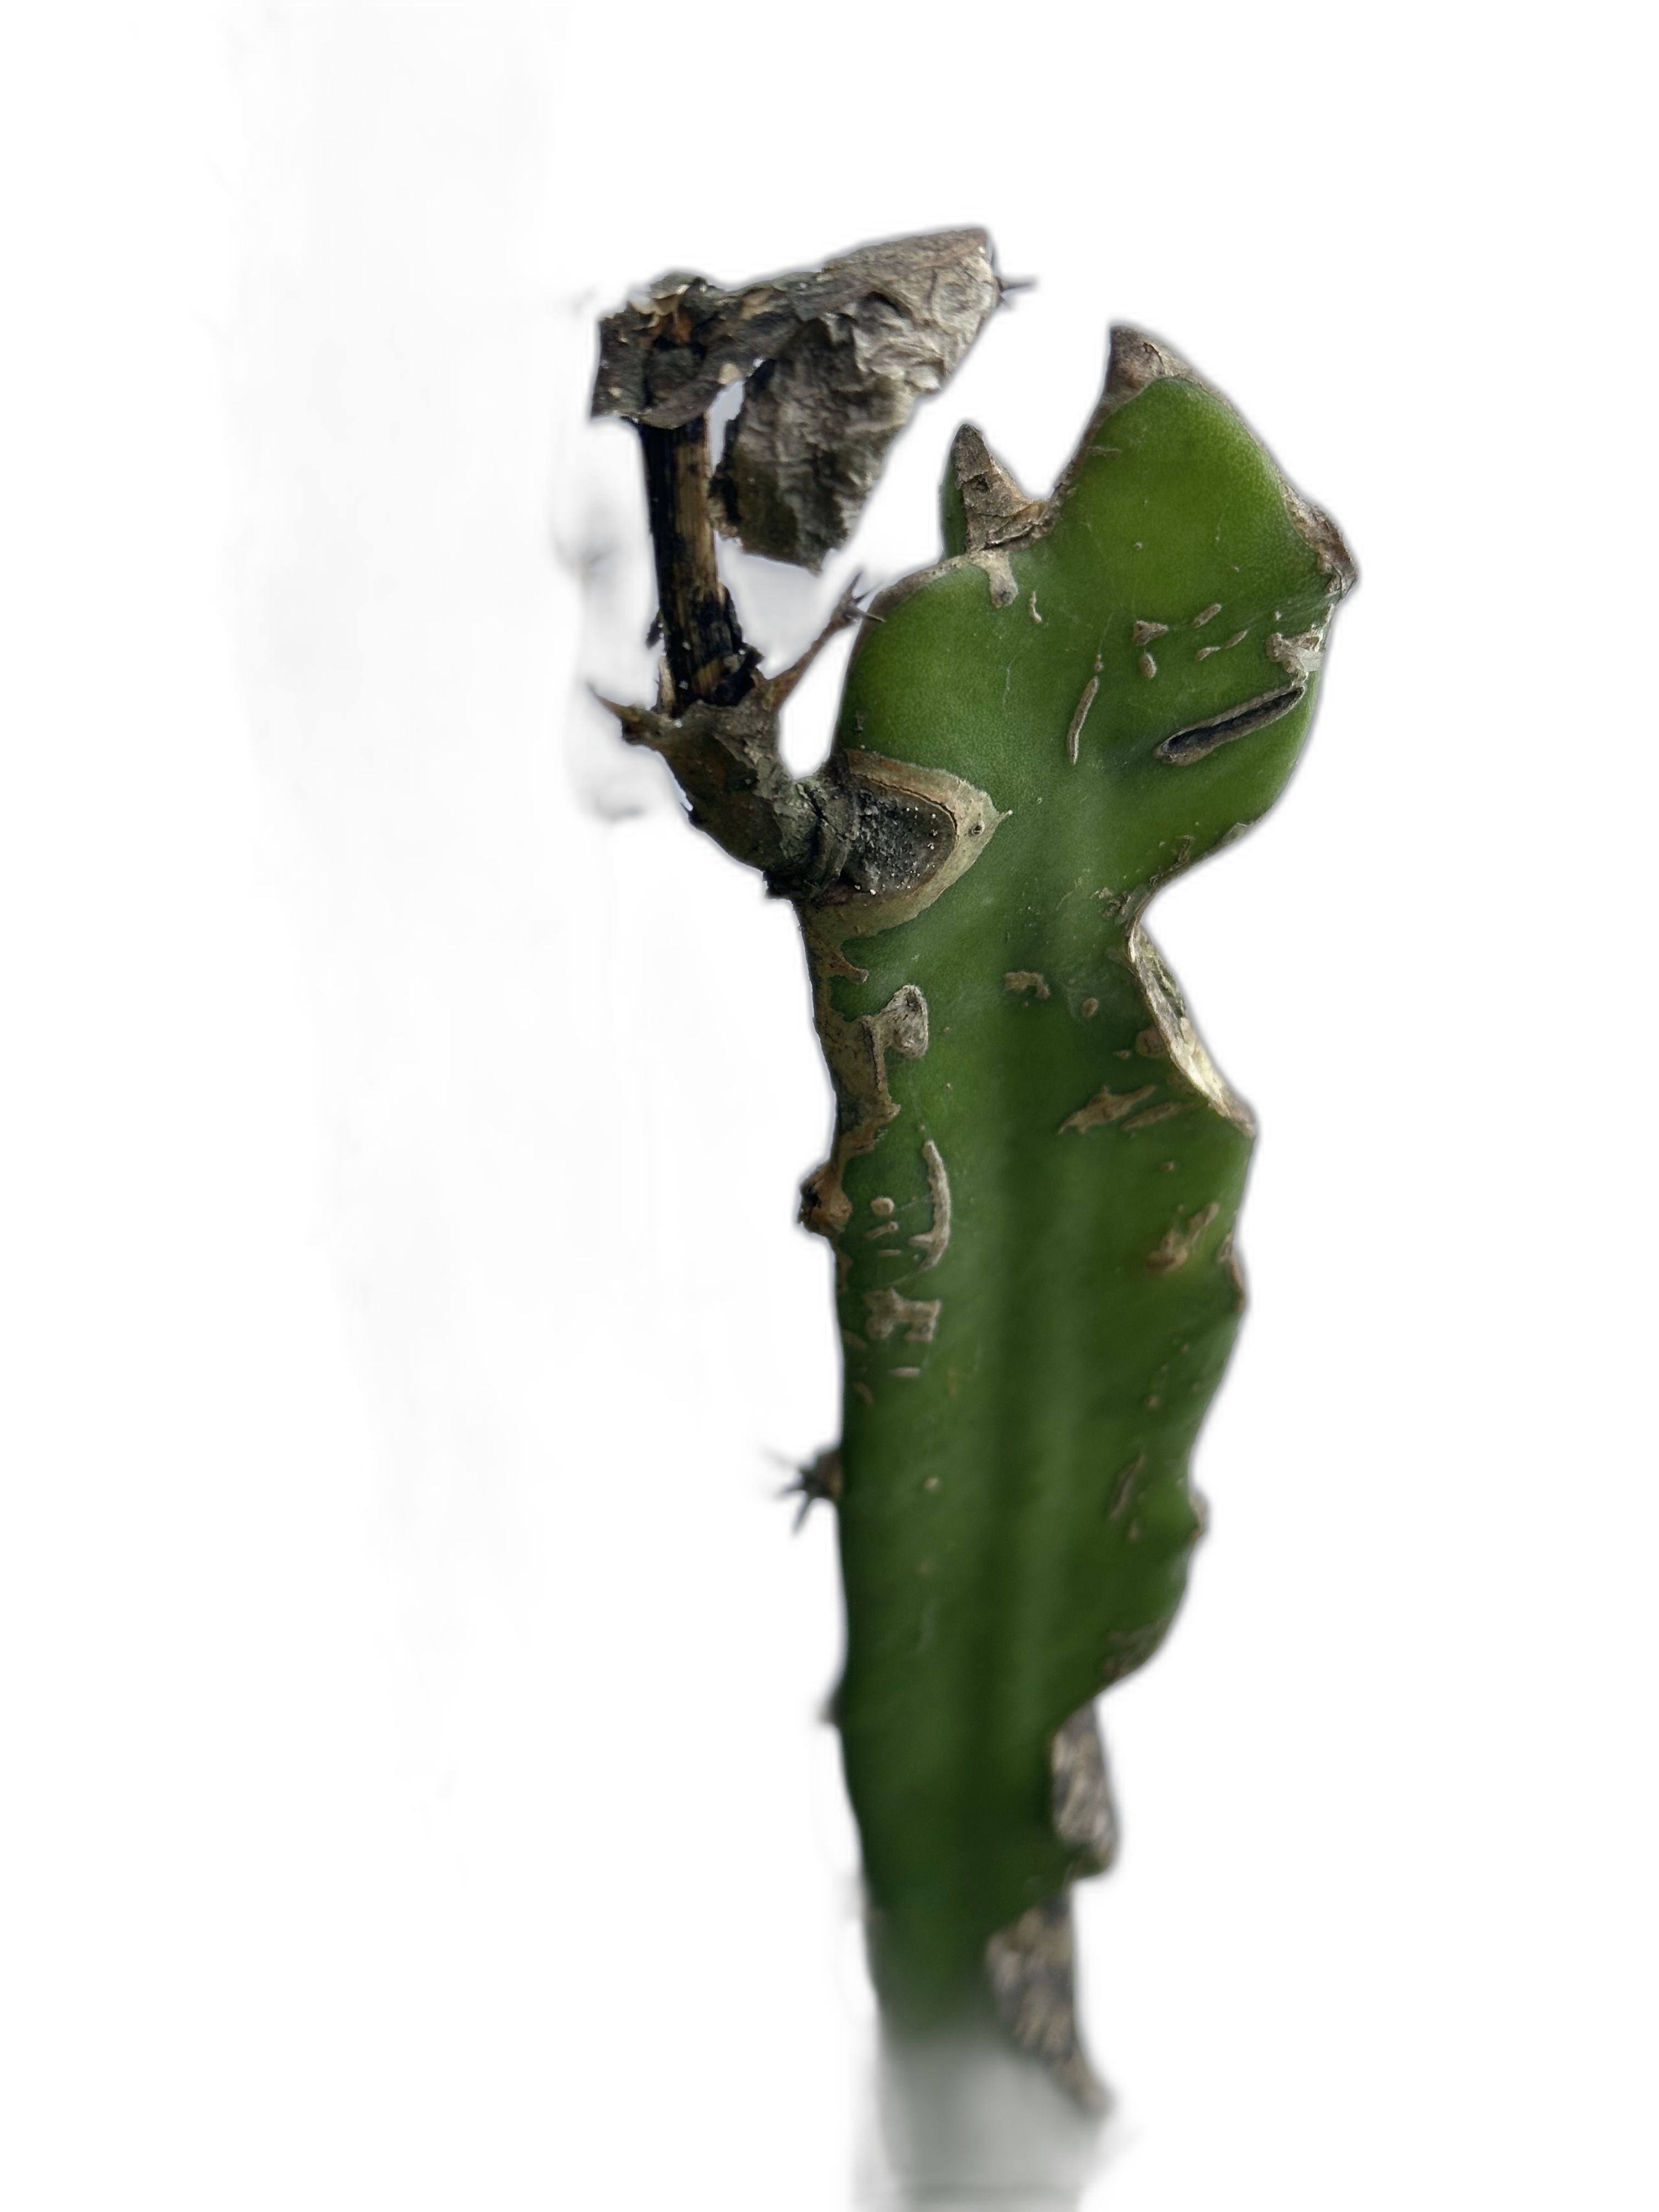
Label: Good leaf